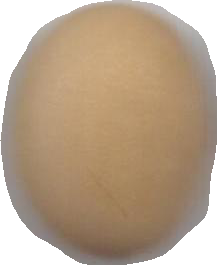
Variety: Anjasmoro